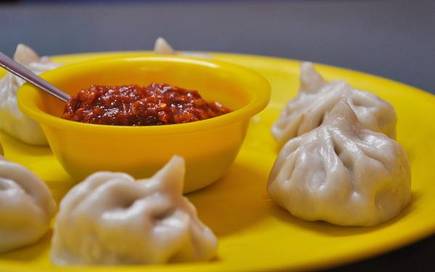
Dish: momos